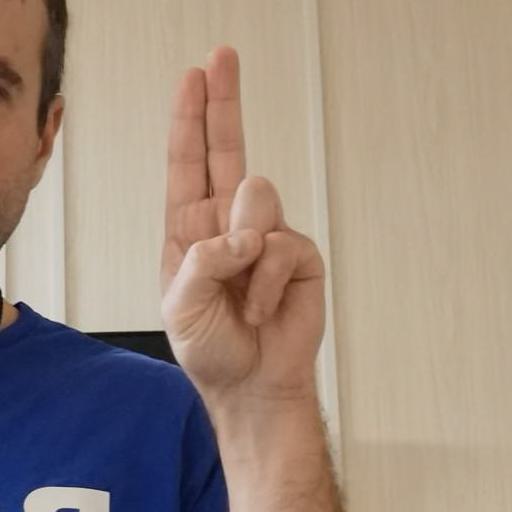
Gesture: two_up